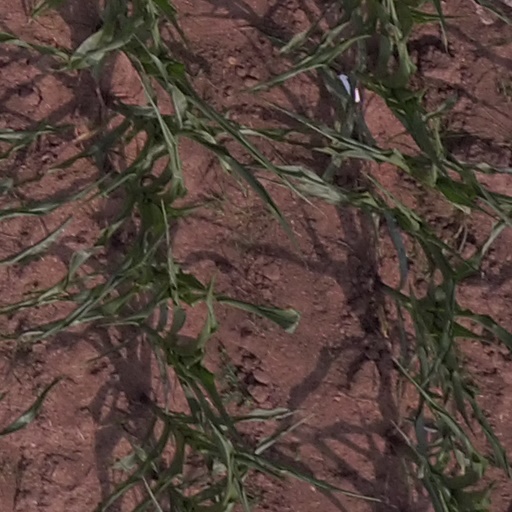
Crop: maize; corn